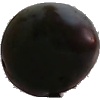
Label: Plum 3